Hauling-out

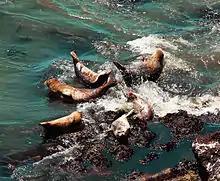
Harbour seals on intertidal site

Harbour seals are the most abundant pinniped in the eastern North Pacific Ocean. Much like other pinnipeds, harbour seals haul-out for reasons such as thermoregulation, breeding, mating, moulting, resting, and foraging. They commonly haul-out onto intertidal ledges, mudflats, beaches, and ice floes year round. Haul-out sites are often revisited on a regular basis by the same herd and are heavily affected by tide height. Harbour seals are likely to move haul-out sites in response to inclement weather conditions (i.e. wind chill and wave size) to more favourable sites in rocky reefs, mudflats, and beaches that are exposed during lower tides.